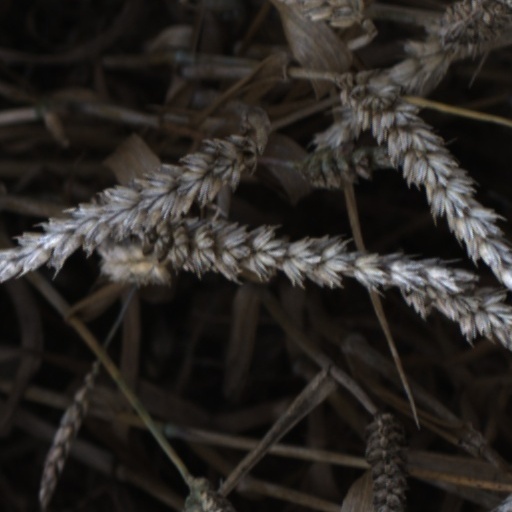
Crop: wheat